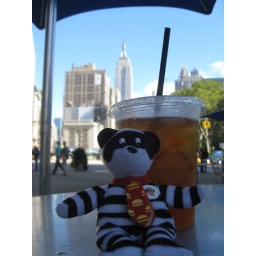
Jesus with some iced earl gray from Argo tea, empire state building in background